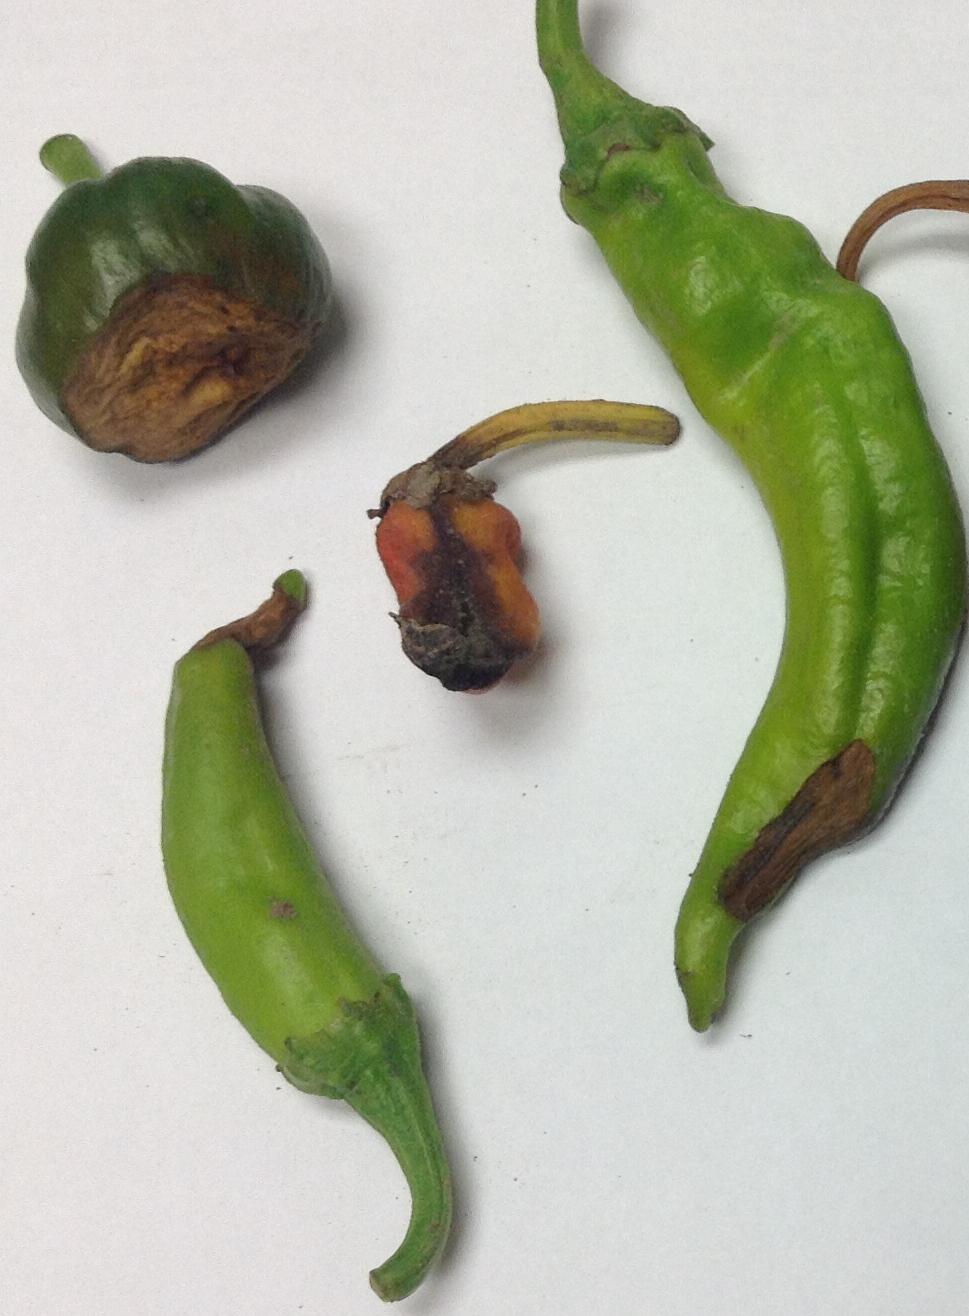
Plant: Bell pepper
Disease: bell pepper blossom end rot